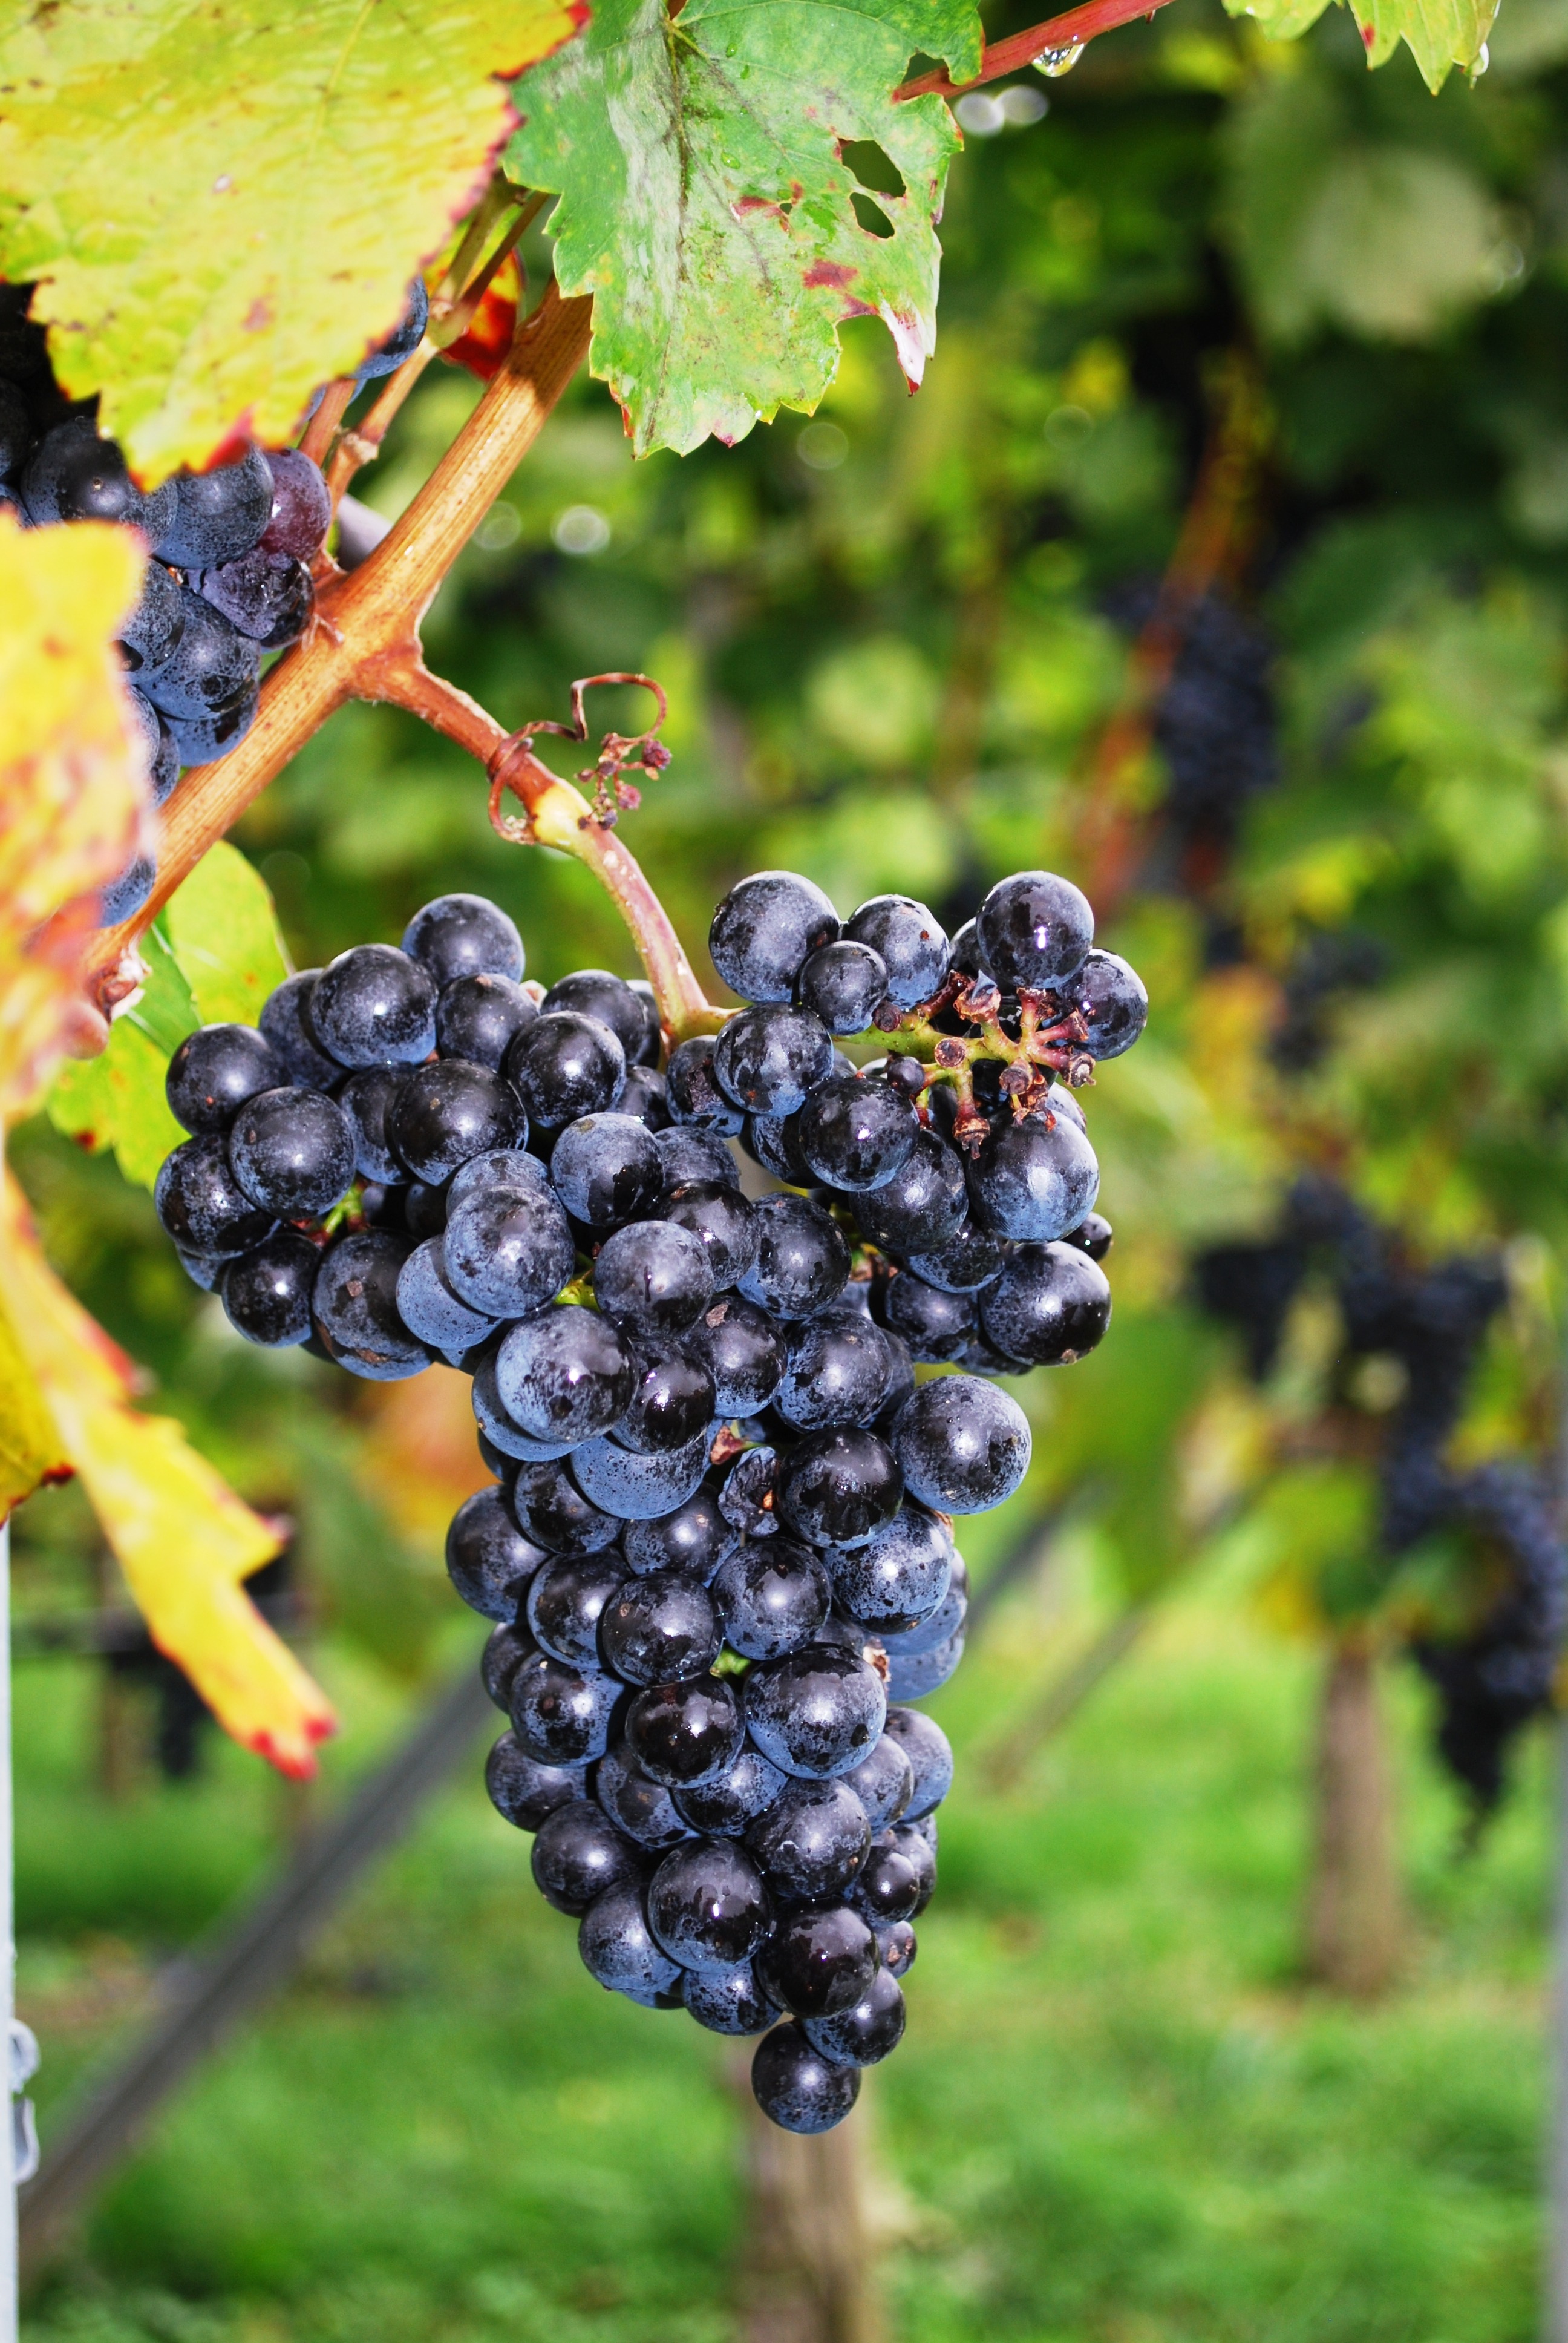
plant, grape, vineyard, wine, fruit, berry, flower, food, farming, produce, botany, agriculture, blackberry, shrub, grapes, flowering plant, vitis, grape vine, wine country, land plant, grapevine family, zante currant, wine growing